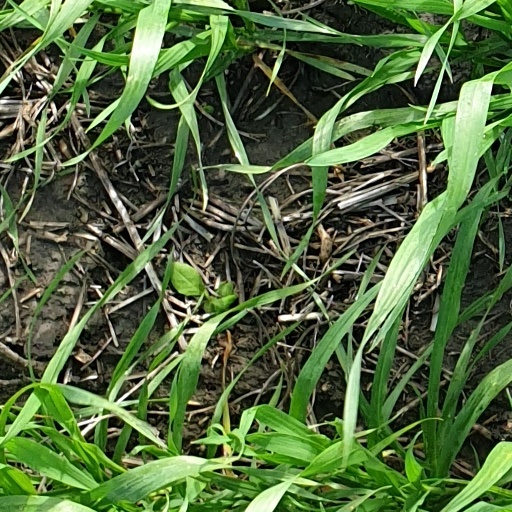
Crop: wheat